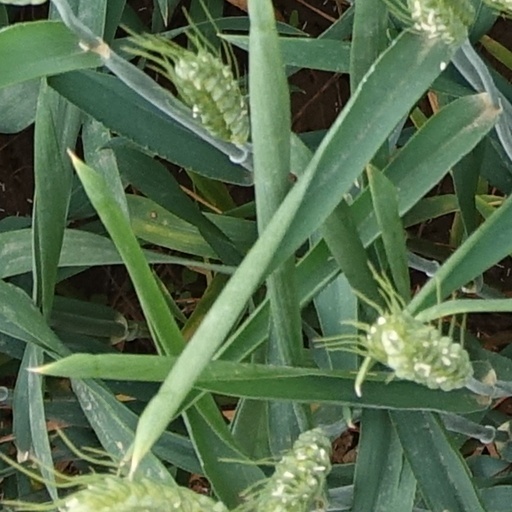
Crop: wheat